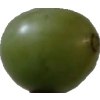
Label: grape